Hachikō

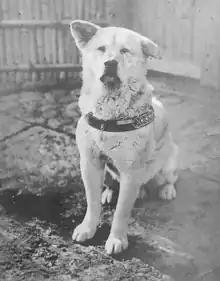
Hachikō

was an Akita dog remembered for his remarkable loyalty to his owner, Hidesaburō Ueno, for whom he continued to wait for over nine years following Ueno's death.